Answer in natural language. Which object is closer to the camera taking this photo, white colour dining table (highlighted by a blue box) or dark brown colour shelving unit (highlighted by a green box)? Choose between the following options: white colour dining table (highlighted by a blue box) or dark brown colour shelving unit (highlighted by a green box)
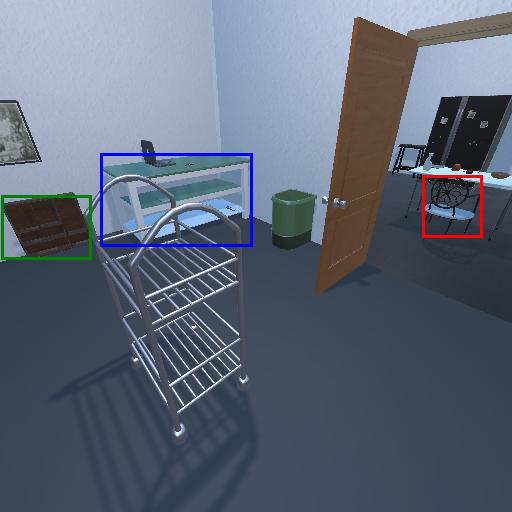
<answer>dark brown colour shelving unit (highlighted by a green box)</answer>